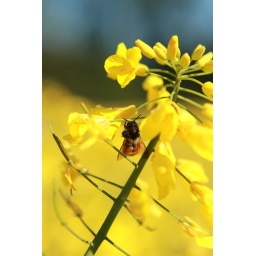
Bee photo taken on 5/8/10 at a field that was covered in yellow flowers. It was gorgeous.